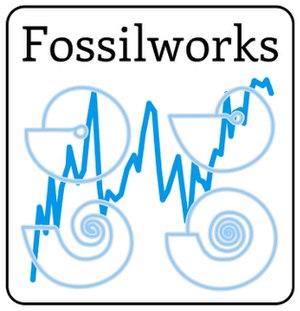
Logotype de Fossilworks, version en blanc Español: Logotipo de Fossilworks, versión en blanco
Fossilworks est un portail web qui fournit des outils de recherche, de téléchargement et d'analyse dans le but de faciliter l'accès à la Paleobiology Database, une base de données en ligne qui se constitue régulièrement par les apports de centaines de paléontologues du monde entier.